Kennards

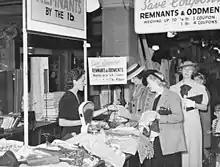
Remnants and oddments of material being sold by the pound at Kennard's store during the Second World War

Kennards was a small department store chain that was started in 1853, founded on the principle of selling reliable goods at low profit margins. Its main Croydon branch was notable for the full-length windows which ran the length of the store. The shop was bought out by Debenhams, through its subsidiary the Drapery Trust in 1928 but not rebranded until 1973. The site was later obtained for development for the new Drummond Centre in the 1980s and the original store was demolished. The new store was sited on some of the original footprint and anchored the Drummond Centre, which was later expanded and renamed Centrale. This store continued to anchor the centre until Debenhams announced its closure in 2020.